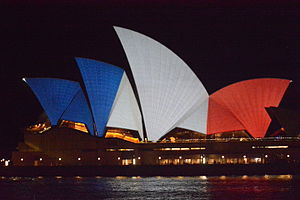
Terrorangrebene i Paris november 2015 / Efterspil / Sociale medier og folkelige reaktioner
Operahuset i Sydney klædt i tricolorens farver.
Terrorangrebene i Paris november 2015 var en serie eksplosioner og skudepisoder på flere lokaliteter i Paris den 13. november 2015. Angrebet begyndte klokken 21:15 og sluttede klokken 00:58 den 14. november 2015. Frankrigs præsident François Hollande erklærede undtagelsestilstand lidt før midnat til 14. november 2015 og beordrede landets grænser lukket. De foreløbige opgørelser viser at terroristerne dræbte 130 og skadede 433, hvoraf 80-99 blev alvorligt såret.